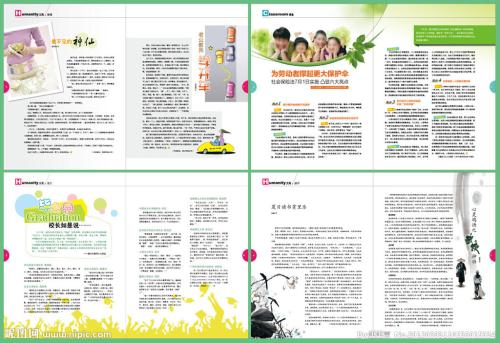
Label: paper